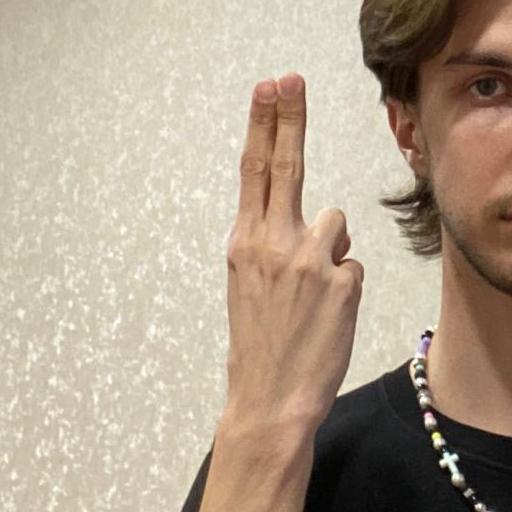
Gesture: two_up_inverted